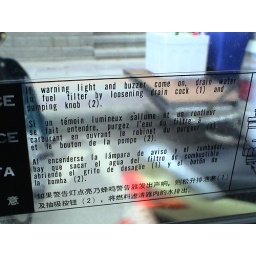
This sign in the bus cracked me up. Drain cock and pumping knob lol